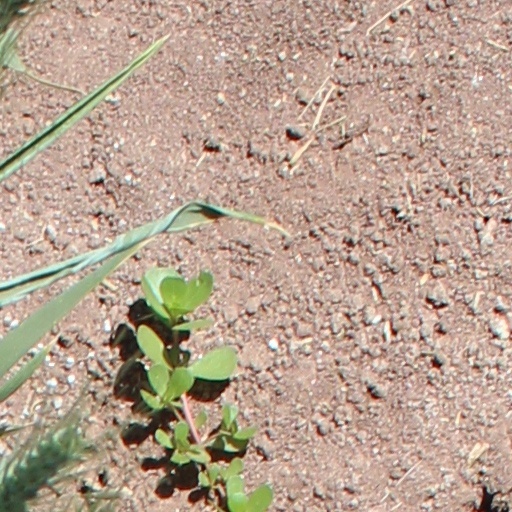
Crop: wheat